Pentanogmius

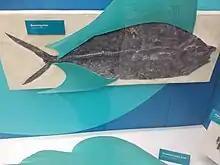
"Pentanogmius evolutus" fossil with an incorrectly restored dorsal fin

The first remains that now fall under the name "Pentanogmius" were found in the English Lower Chalk and described in 1850 as "Plethodus pentagon". In 1877 Edward Drinker Cope named "Anogmius evolutus" from a let mandibular ramus found in the Niobrara Formation of Kansas, taking note of its less curved morphology compared to the other "Anogmius" species known at the time. As "Anogmius" was preoccupied, the name was eventually changed to "Ananogmius" and then "Bananogmius". Later, "Bananogmius polymicrodus" was declared a synonym of "B. evolutus". Material previously referred to "Osmeroides" was also referred to "Anogmius" with notable similarities to "B. evolutus", however the specimen in question was destroyed during the bombing of Munich in WW2. Over the years a lot of material has been referred to "P. evolutus" including several well preserved skeletons, making it both the most abundant and best understood members of its family.